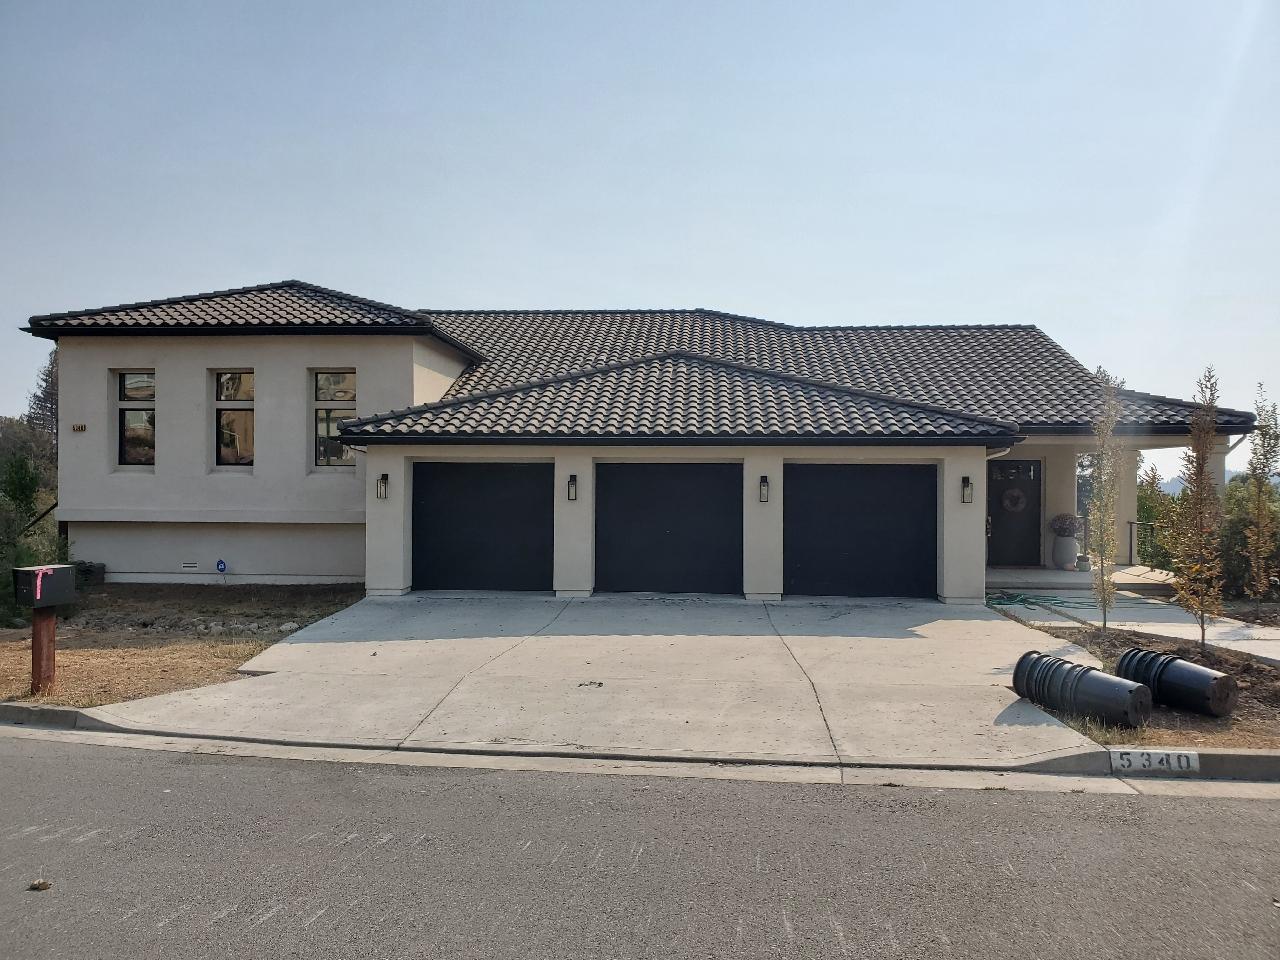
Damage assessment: affected